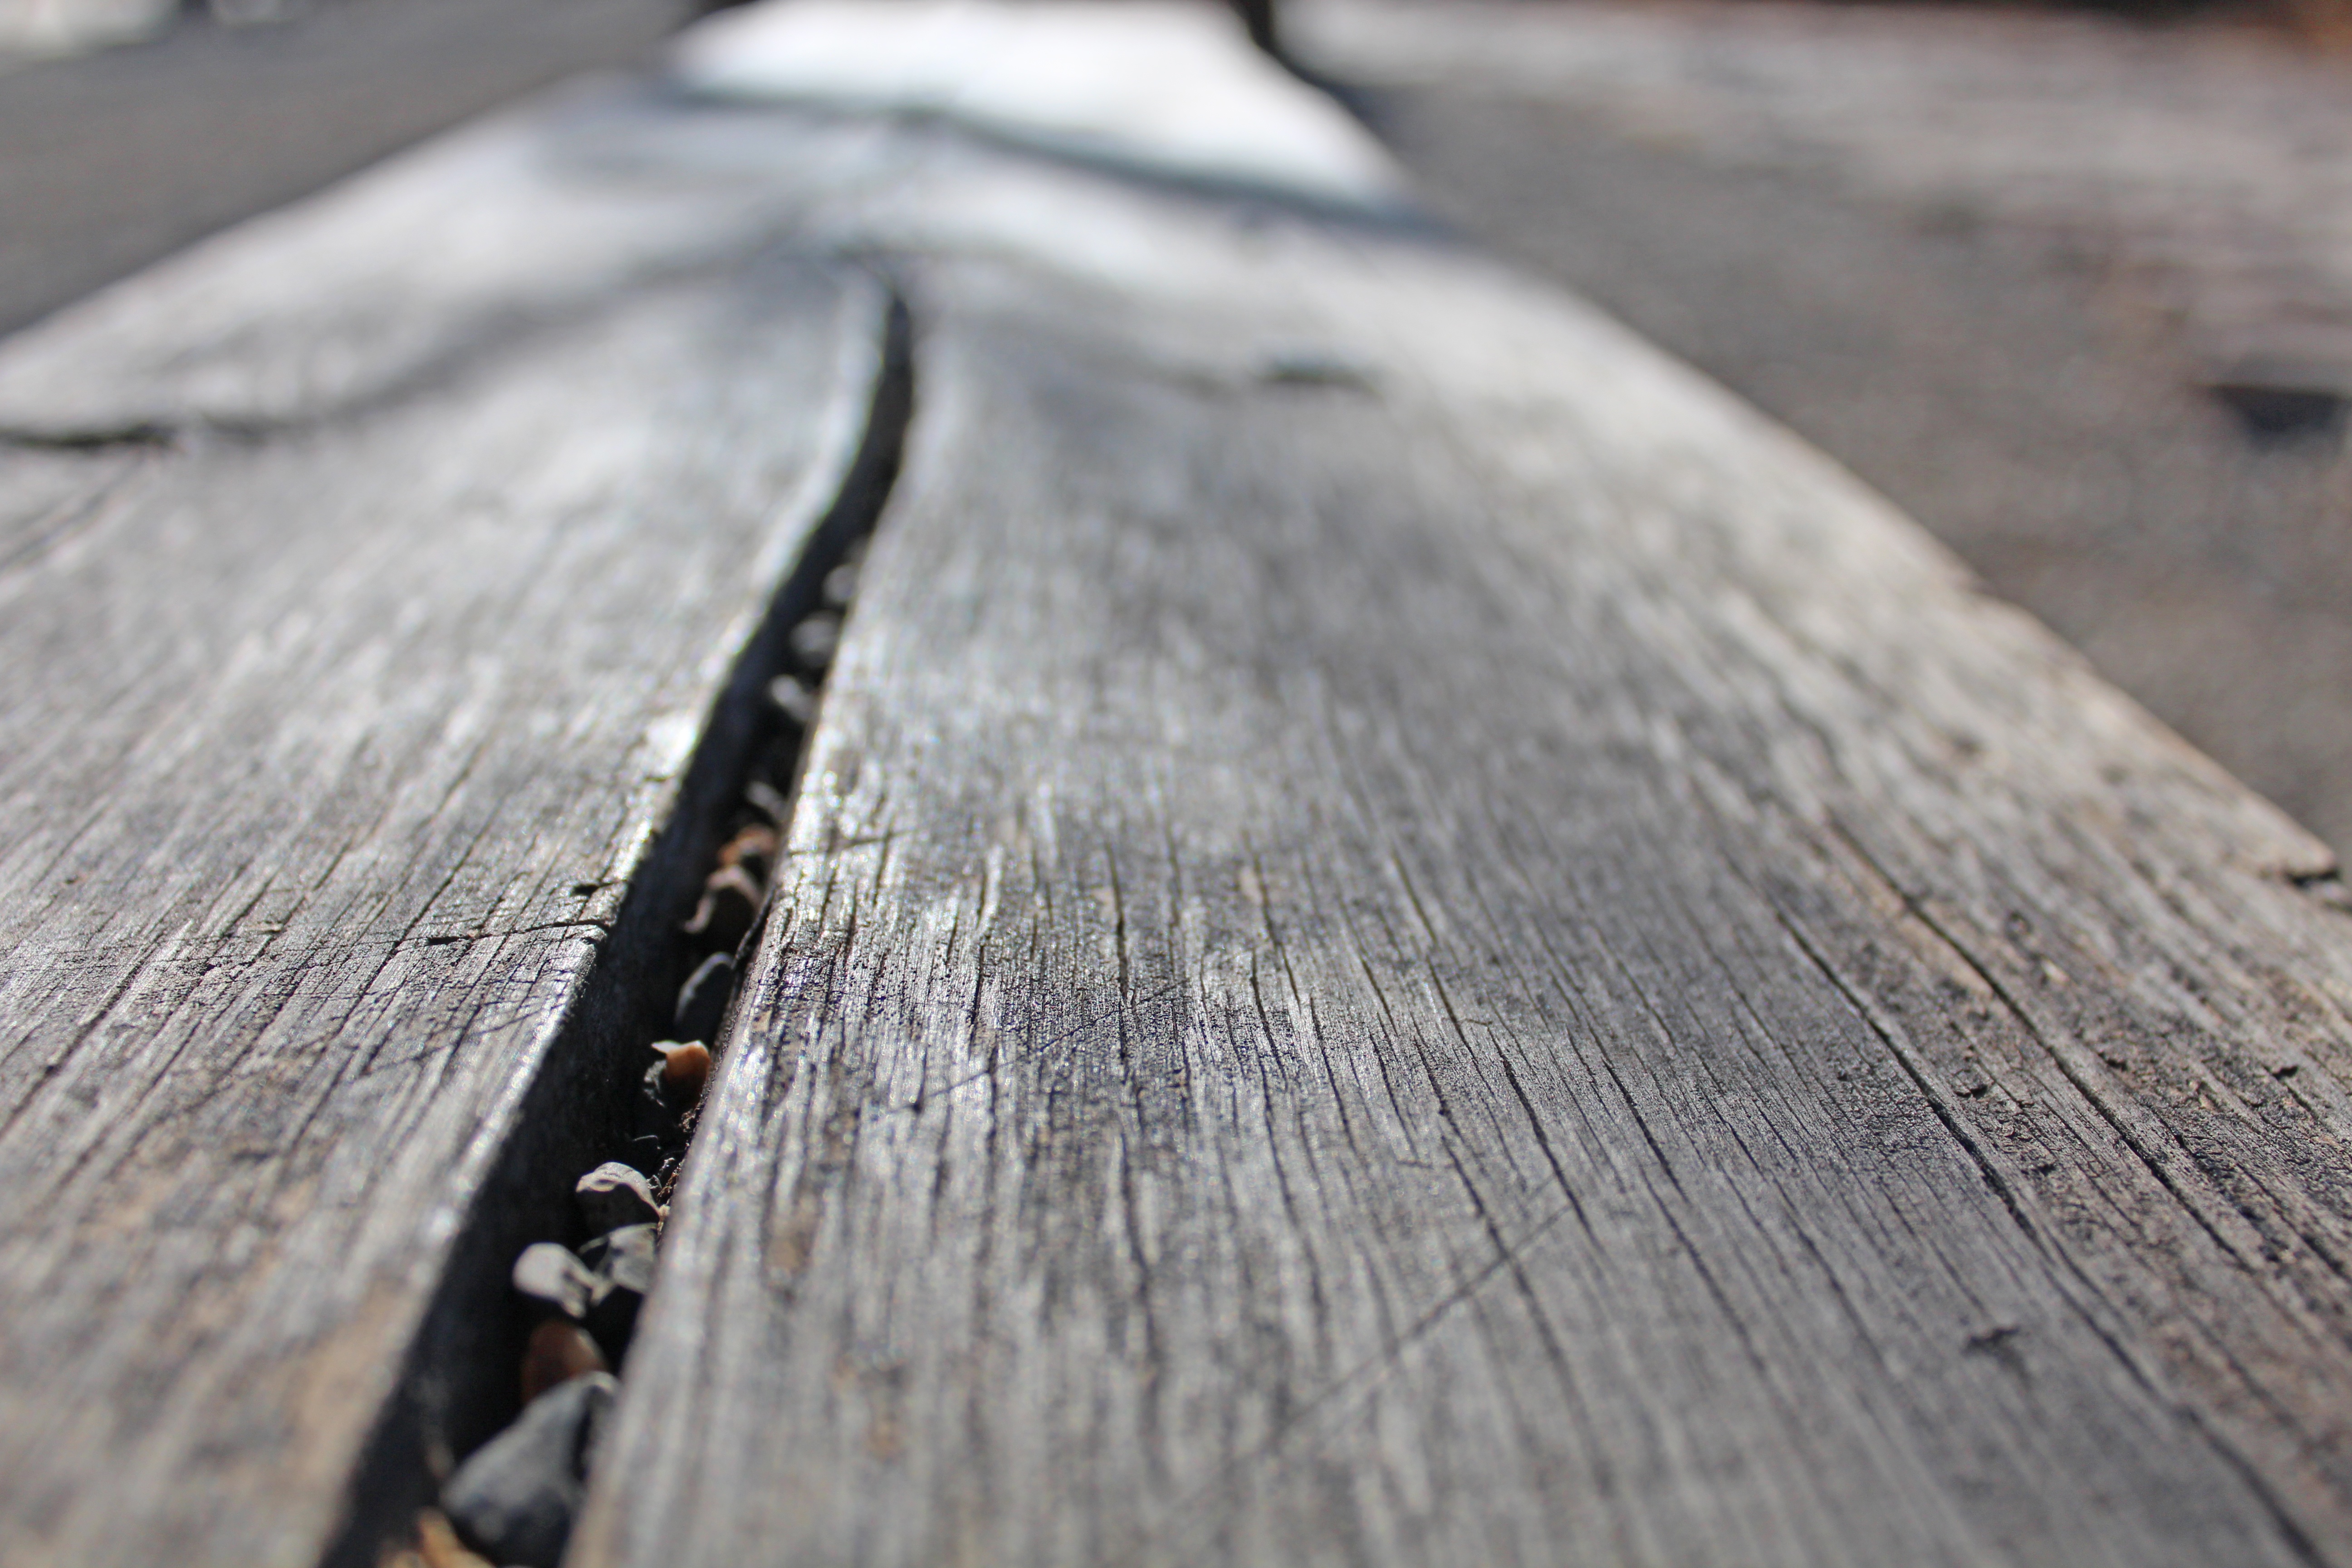
snow, wing, wood, floor, roof, asphalt, material, close up, flooring, outdoor structure